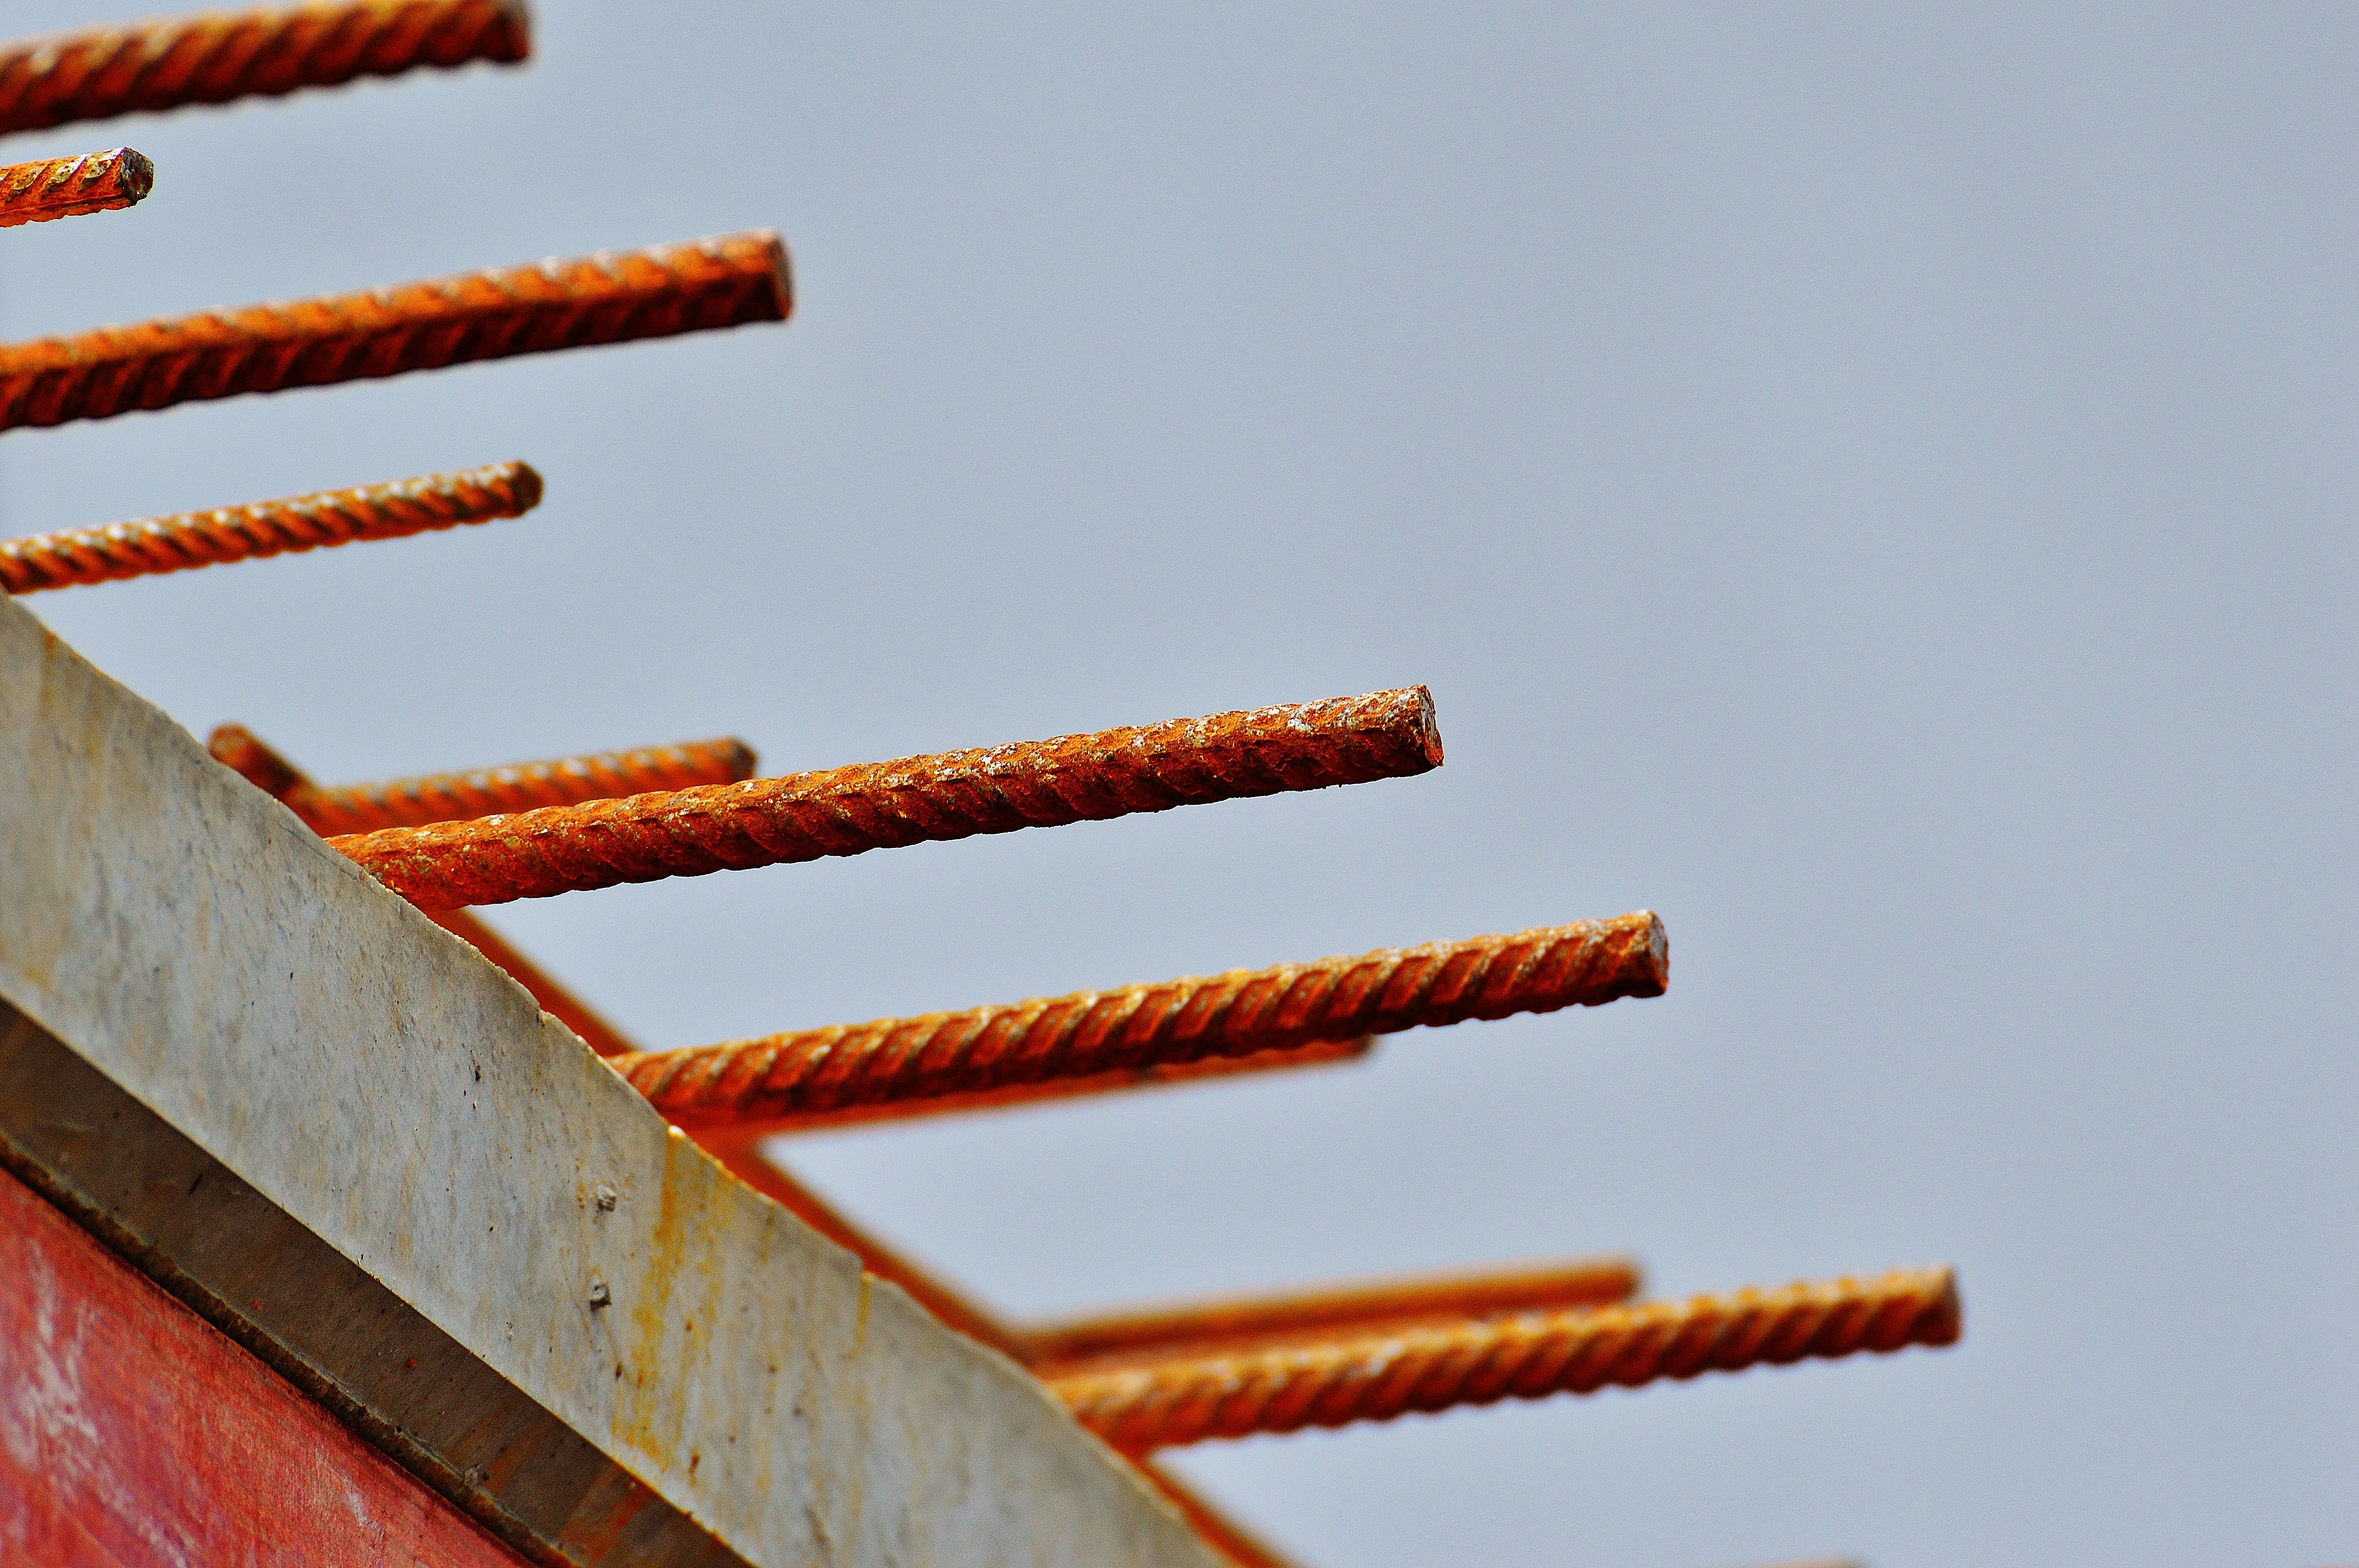
work, wood, line, material, close up, pipes, rods, site, construction work, construction material, iron rods, steel bars